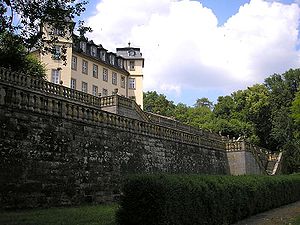
Untermerzbach / Seværdigheder
Schloss Untermerzbach
Untermerzbach er en kommune i Landkreis Haßberge i Regierungsbezirk Unterfranken i den tyske delstat Bayern.